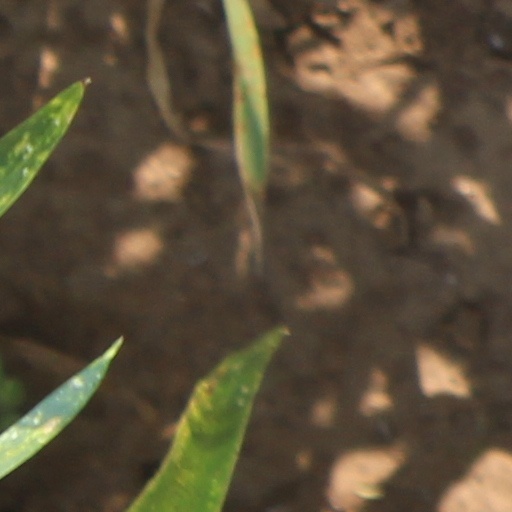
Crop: wheat